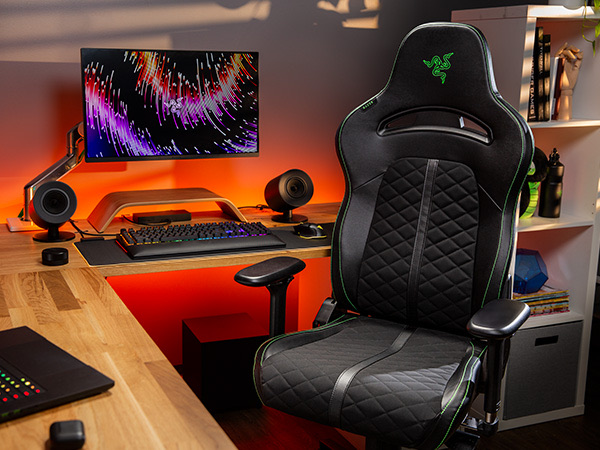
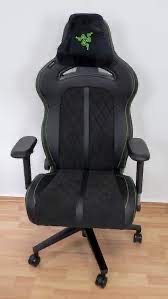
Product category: items_chair
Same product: yes